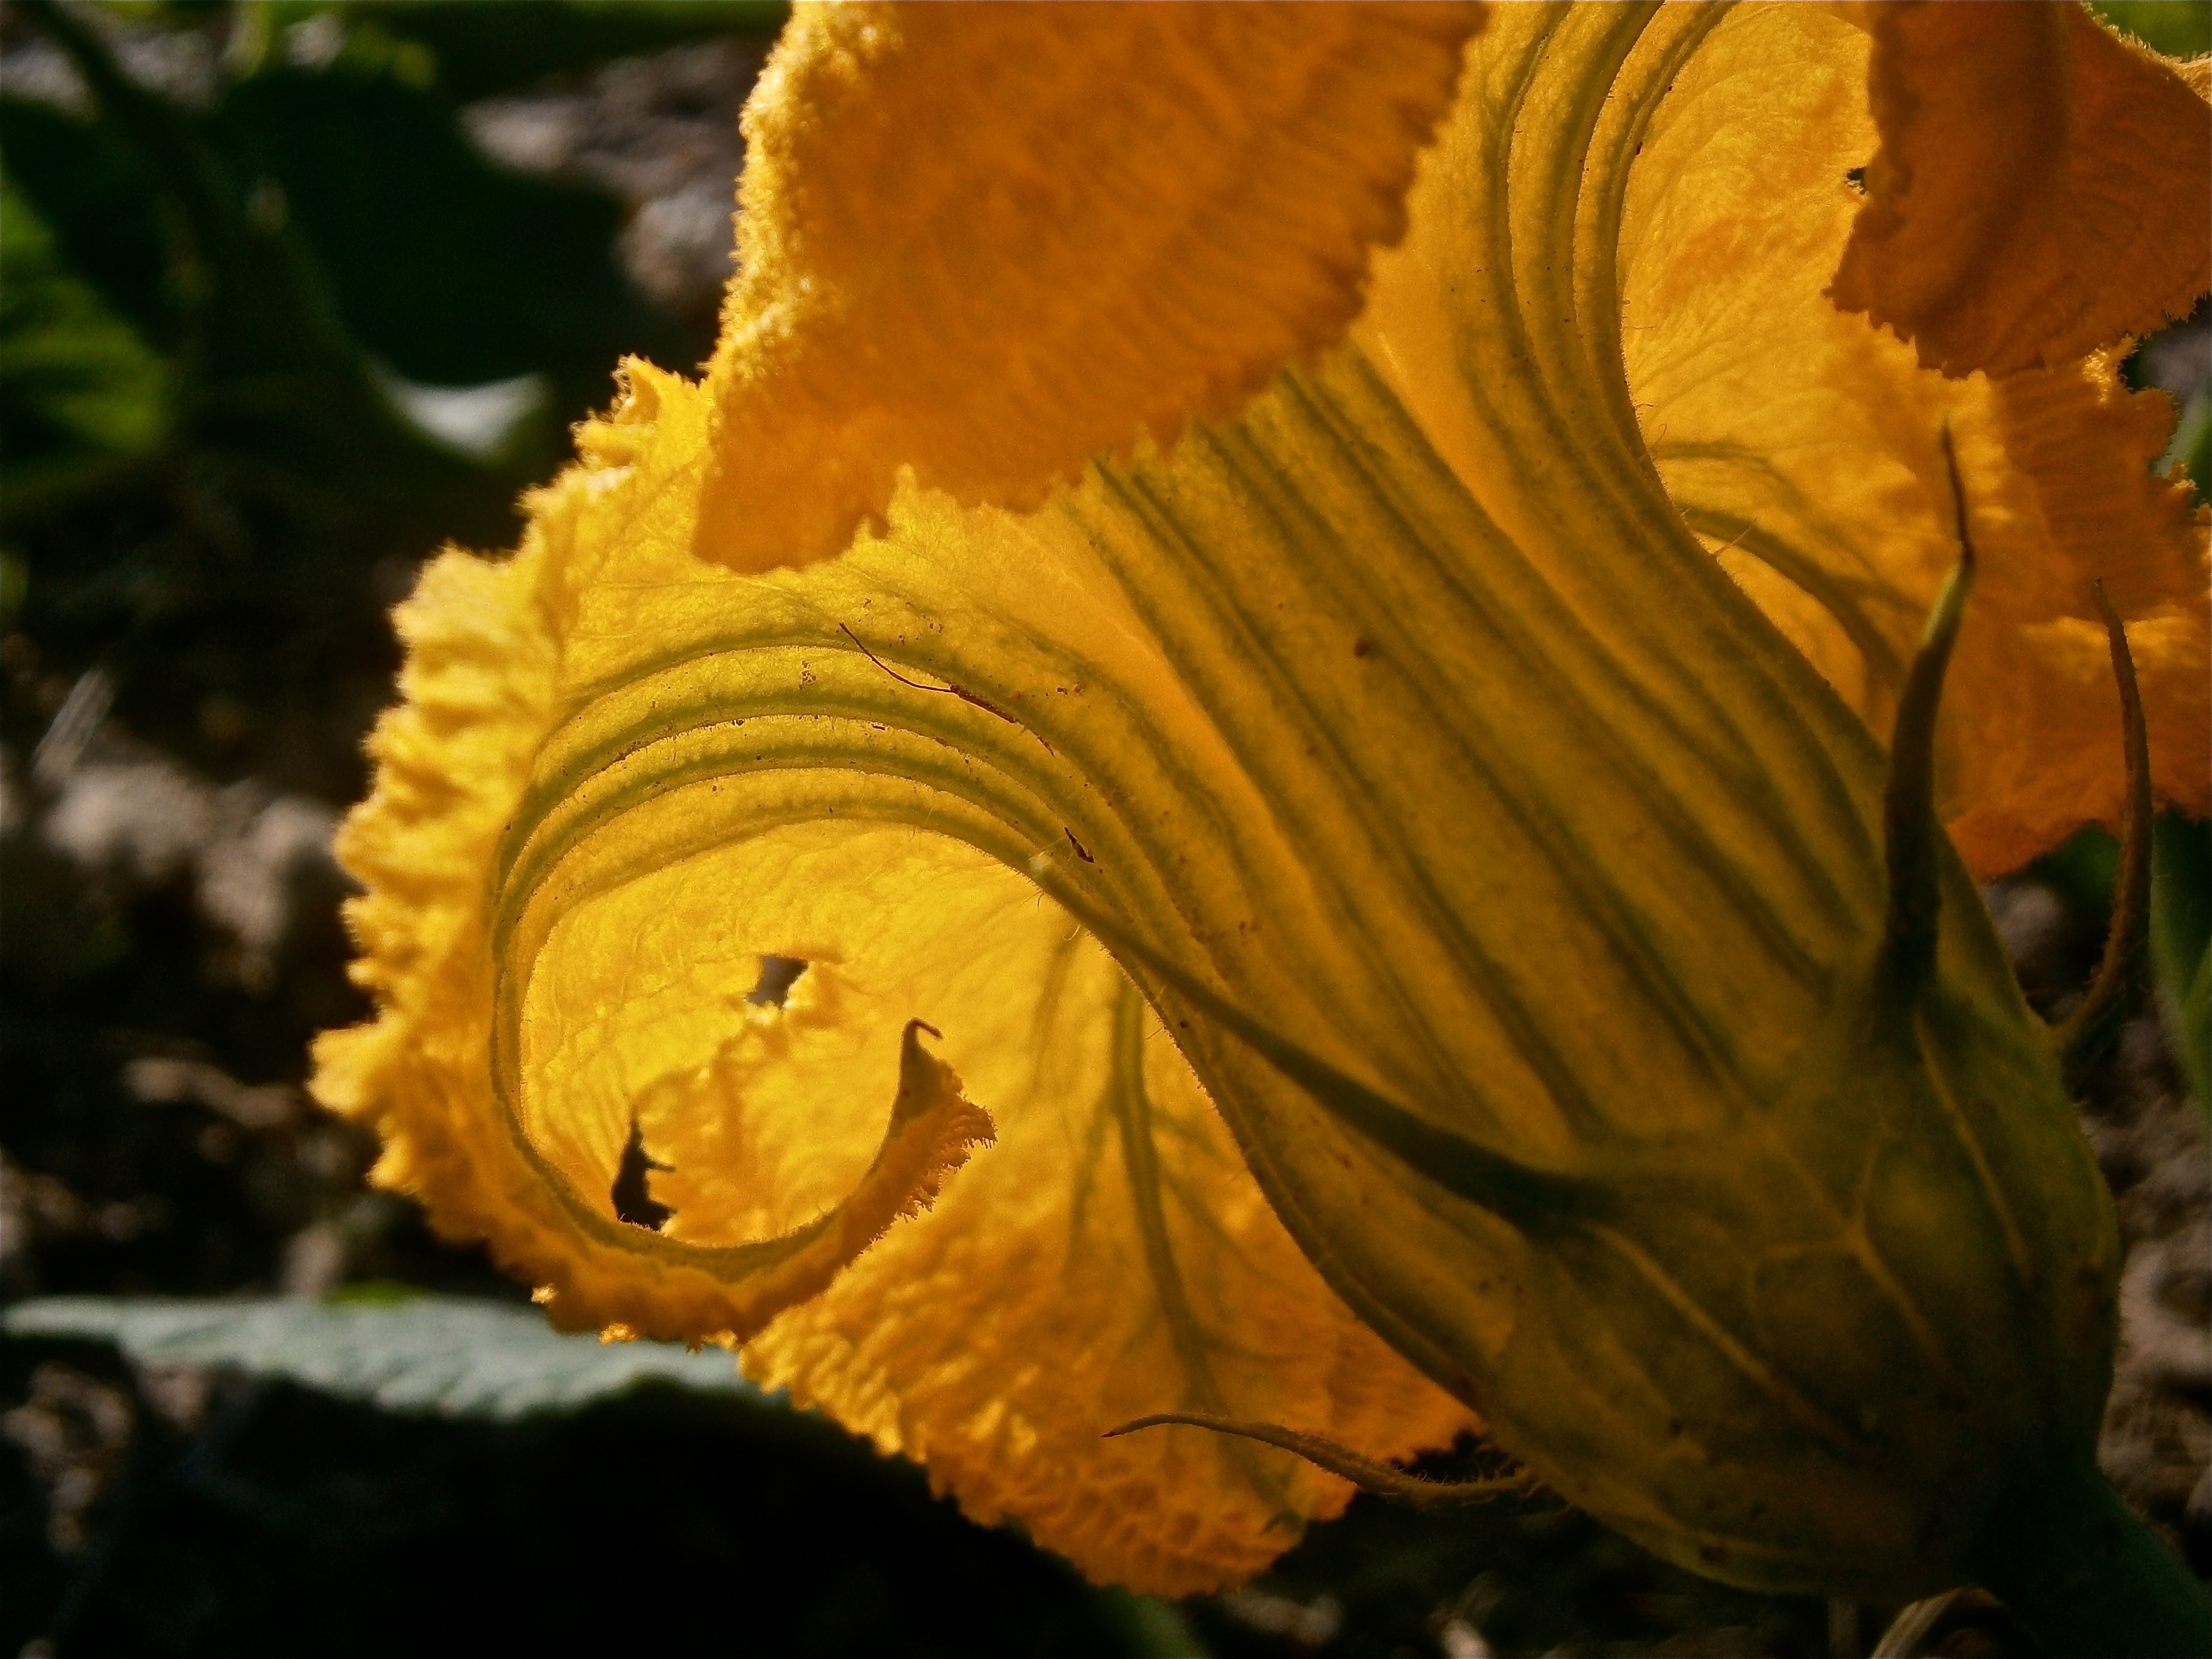
tree, nature, plant, photography, sunlight, leaf, flower, green, vegetable, insect, autumn, pumpkin, botany, butterfly, yellow, flora, season, fauna, close up, macro photography